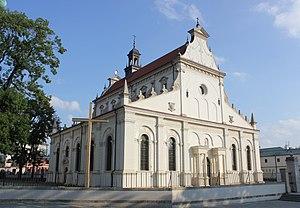
La Cathédrale de la Résurrection-et-Saint-Thomas est la cathédrale qui se trouve dans la vieille ville de Zamość édifiée à la fin du XVIᵉ siècle, de style renaissance, et comportant un clocher séparé, servant de tour d'observation. Sa voûte typique du maniérisme Polonais, âge d'or de la Pologne entre 1550 et 1650, et son tabernacle en argent de style rococo, sont magnifiques.